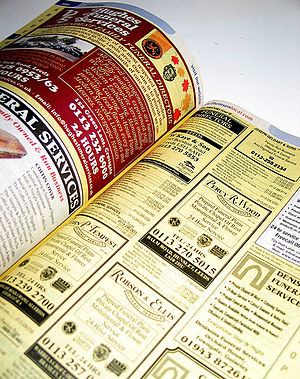
Telefonbog
De såkaldt gule sider - erhvervssiderne - i en amerikansk telefonbog.
En telefonbog eller en vejviser er en bog, der samler telefonabonnenter i et bestemt geografisk område efter navne, adresser og telefonnumre opsat i en alfabetisk orden. Nogle telefonbøger har desuden en numerisk liste over telefonnumrene. Ofte er telefonbogen opdelt i en 'hvid' del med private og en 'gul' med virksomheder. De fleste telefonbøger rummer desuden kort over udgivelsesområdet, og mange desuden oplysninger fra f.eks. stat og kommune.